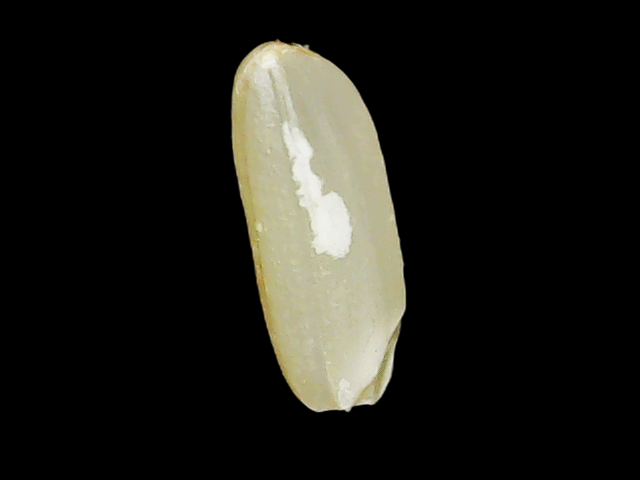
Rice variety: Binadhan12